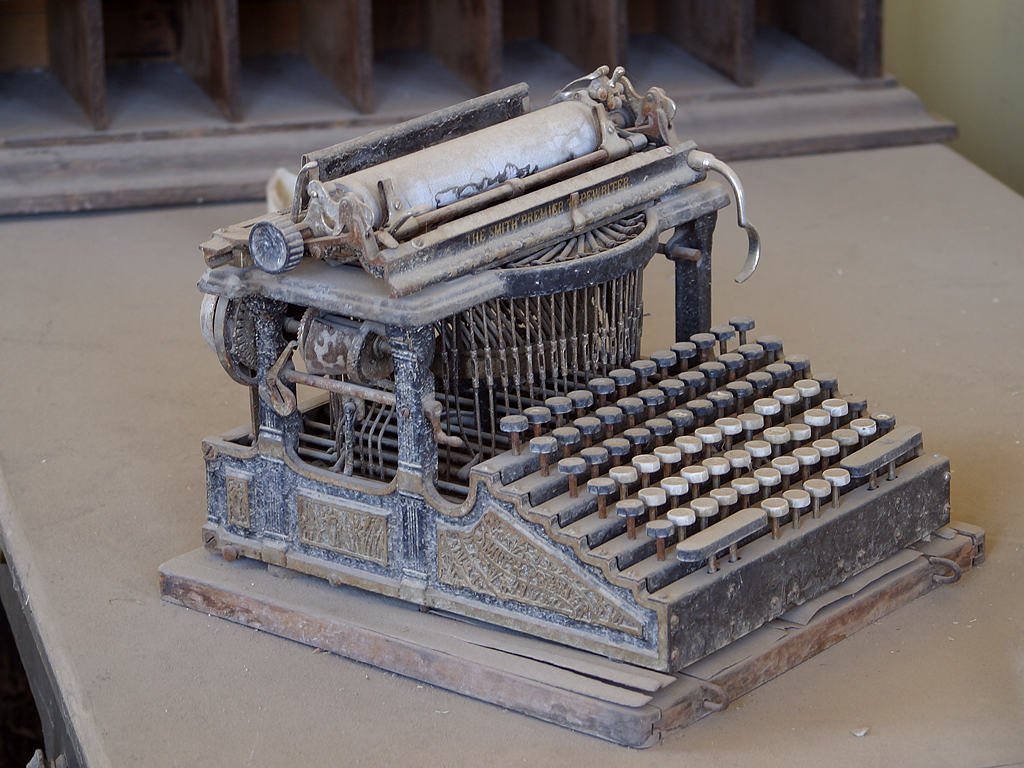
typewriter, usa, old typewriter, ghost town, iron, bodie, wild west, ancient history, scale model, office equipment